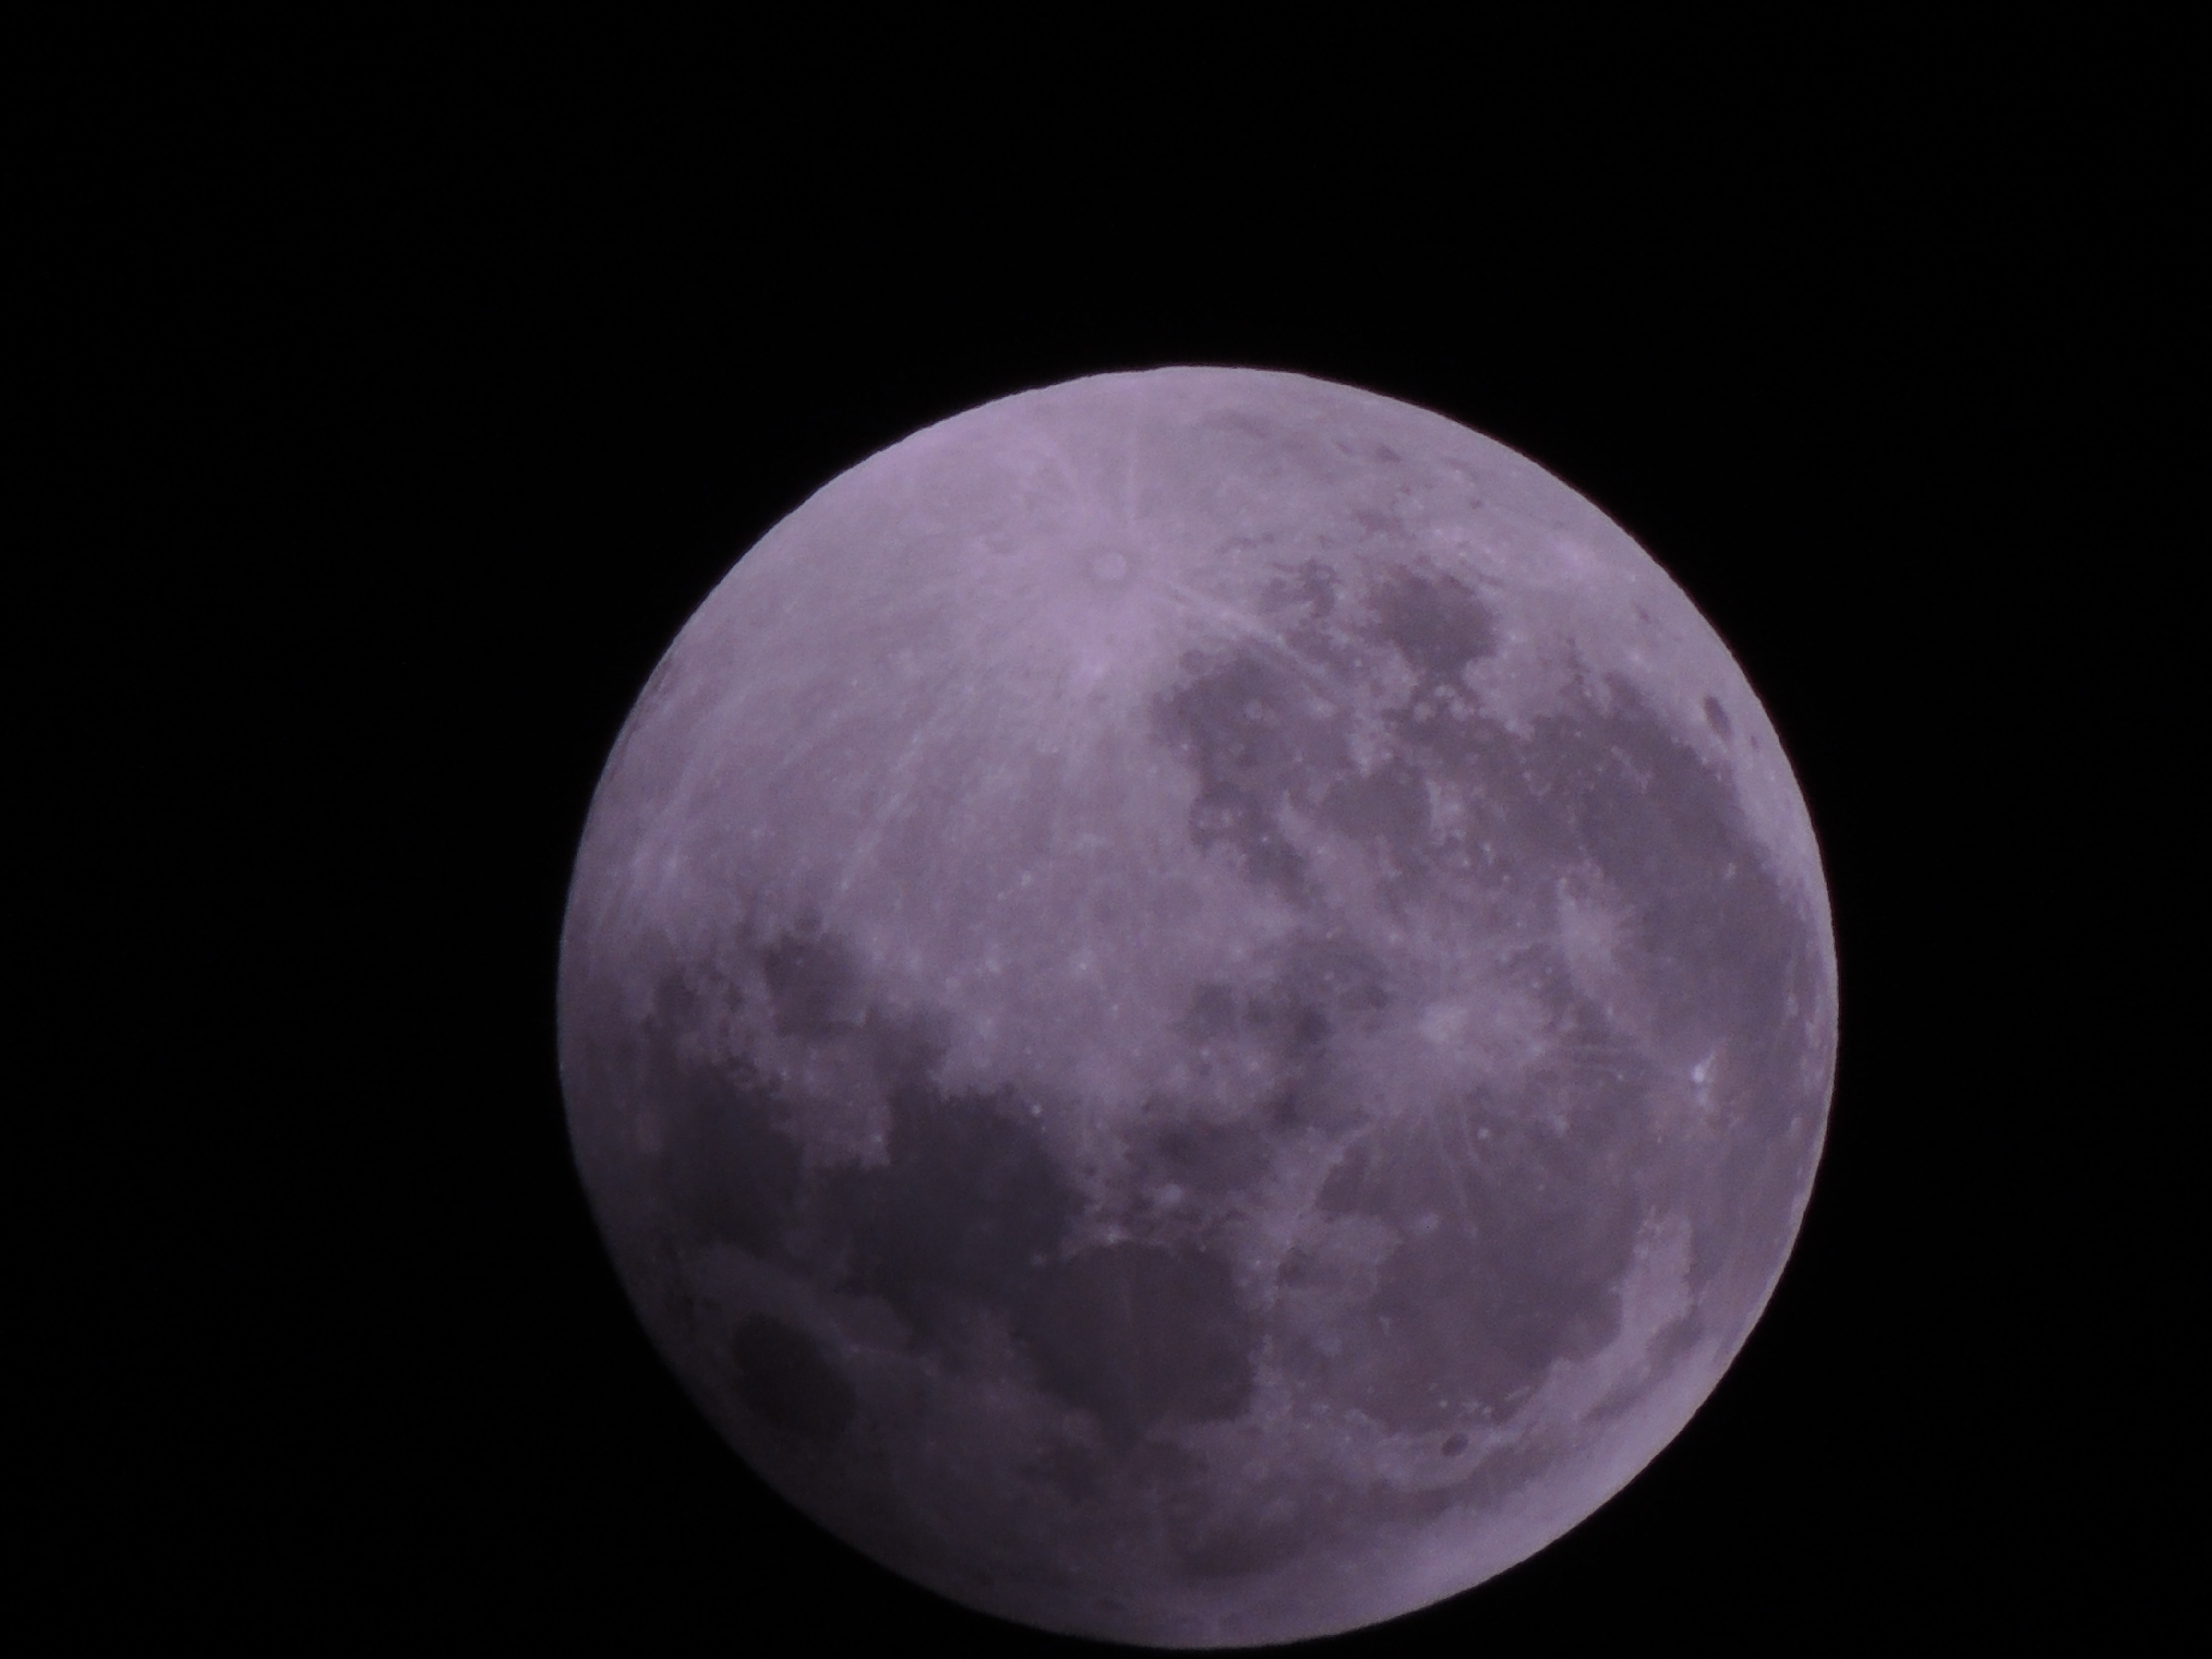
atmosphere, moon, full moon, circle, super moon, astronomy, taiwan, astronomical object, celestial event